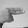
ASL letter: H